Point Reyes National Seashore

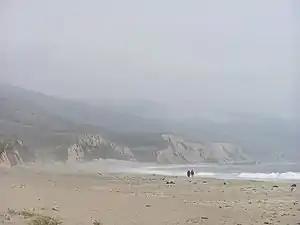
Fog rolling in from the Pacific at Point Reyes National Seashore.

When Elephant seals ("Mirounga angustirostris") established a rookery in 1981, Point Reyes National Seashore became the only park in the world with breeding ungulates and pinnipeds. The first elephant seal breeding colony was established at Chimney Beach, which is protected by cliffs, although the first documented pup was born at Point Reyes in 1976. In January 2019, during the federal government shutdown, park rangers were not working and the seals had pups on Drakes Beach and its parking lot. Small-group tours to view the seals from the edge of the parking lot began the following month after the shutdown ended. Docents help keep the public safe during the winter months as the colony continues to grow each year.